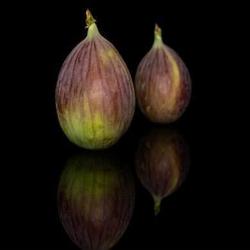
Label: Fig